Fred Haise

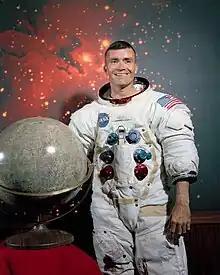
Haise in 1969

Fred Wallace Haise Jr. (born November 14, 1933) is an American former NASA astronaut, engineer, fighter pilot with the U.S. Marine Corps and U.S. Air Force, and a test pilot. He is one of 24 people to have flown to the Moon, having flown as Lunar Module pilot on Apollo 13. He was slated to become the 6th person to walk on the Moon, but the Apollo 13 landing mission was aborted en route.